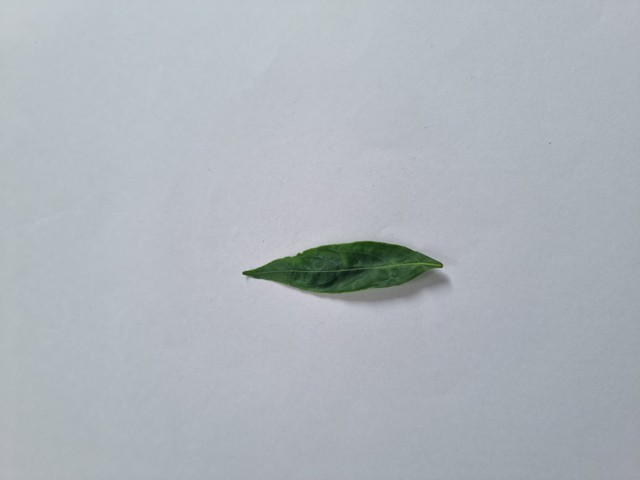
Plant: kalomegh